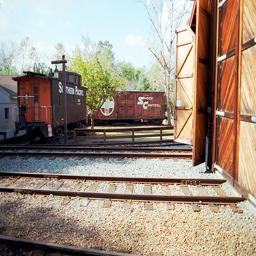
The railroad tracks lead into the wooden doors of a building.
A train pulls into a station out side
A rail yard with a caboose and tracks going into a building.
Train tracks and train cars near a wooden barn.
Some old trains sitting in a train yard.